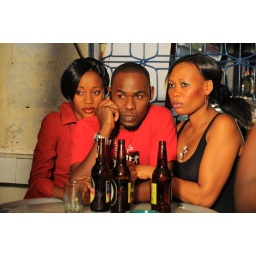
Eddy & girls close up Lovers in bed (Tanzania film)